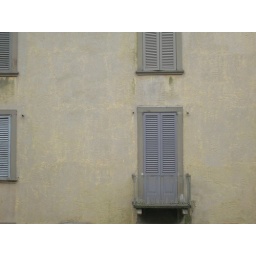
Washed by rain, this ochery yellow adorned many a beautifully rendered building in Bergamo.